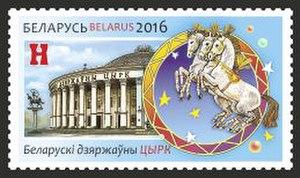
Le Cirque d'État de Biélorussie est cirque permanent situé sur l'avenue de l'Indépendance à Minsk. Avec une capacité de 1 667 places, le cirque accueille différents types de spectacles.